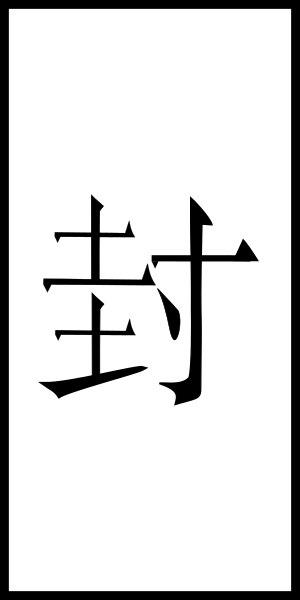
Dans le manga shōnen Naruto, les démons à queues, au nombre de neuf, sont des créatures géantes composées de chakra.